Battle of Chancellorsville

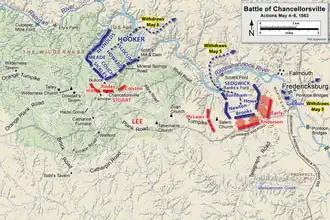
Chancellorsville, actions on May 4, withdrawals on May 5 and 6

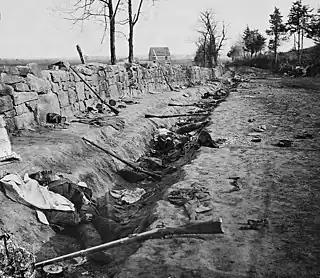

By nightfall, the Confederate Second Corps had advanced more than 1.25 miles, to within sight of Chancellorsville, but darkness and confusion were taking their toll. The attackers were almost as disorganized as the routed defenders. Although the XI Corps had been defeated, it had retained some coherence as a unit. The corps suffered nearly 2,500 casualties (259 killed, 1,173 wounded, and 994 missing or captured), about one quarter of its strength, including 12 of 23 regimental commanders, which suggests that they fought fiercely during their retreat.